A Vlaicu II

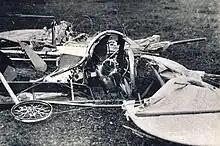
"A. Vlaicu II" wreckage at Bănești

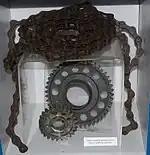
Parts of "A. Vlaicu II" airplane recovered from the crash site

Between 23 and 30 June 1912 Vlaicu flew the A. Vlaicu Nr. II at the Die Internationale Flugwoche at Aspern near Vienna, competing against 42 other aviators including Roland Garros. Vlaicu won prizes totaling 7,500 Austro-Hungarian krone for precision landing, projectile throwing and tight flying around a pole. The competition number of the A. Vlaicu Nr. II was 38, painted on the left wing and stabilizer.